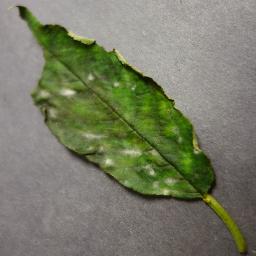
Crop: cherry
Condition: (including_sour)_powdery_mildew